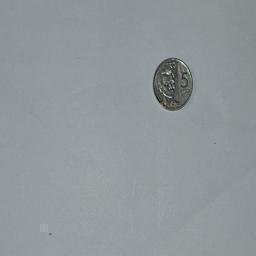
Label: 5_New_Front